Mutsu-Tsuruda Station

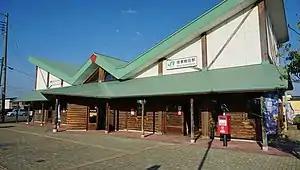
Mutsu-Tsuruda Station in September 2019

is a railway station located in the town of Tsuruta, Aomori Prefecture Japan, operated by the East Japan Railway Company (JR East).